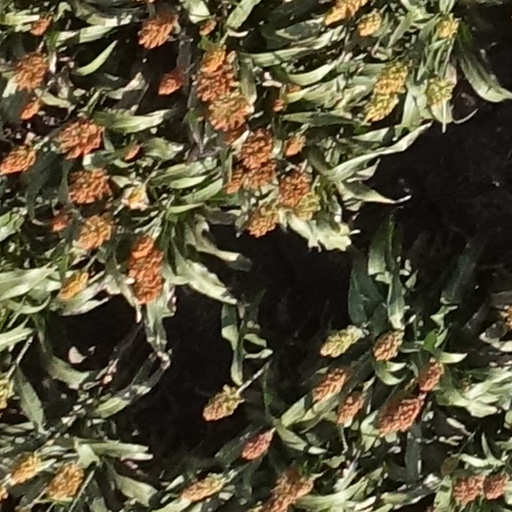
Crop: sorghum